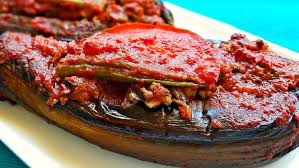
Yemek: karniyarik